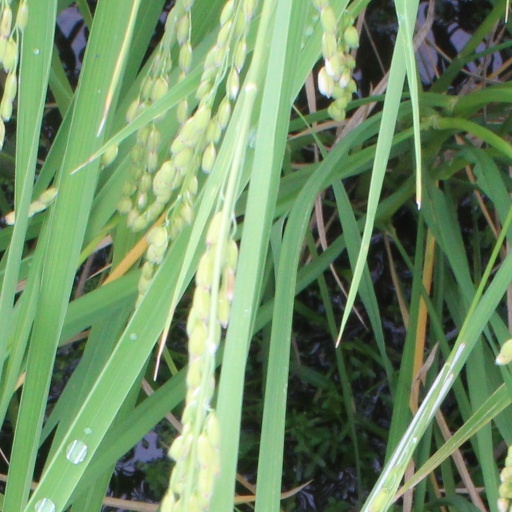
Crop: rice